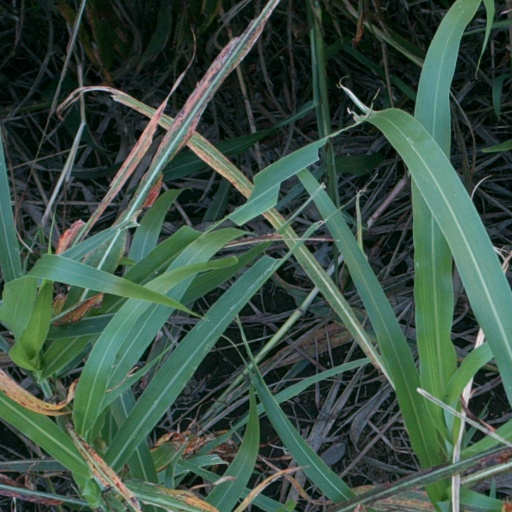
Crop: sorghum